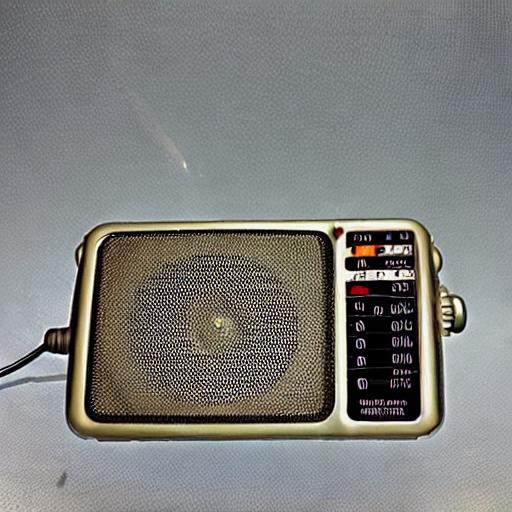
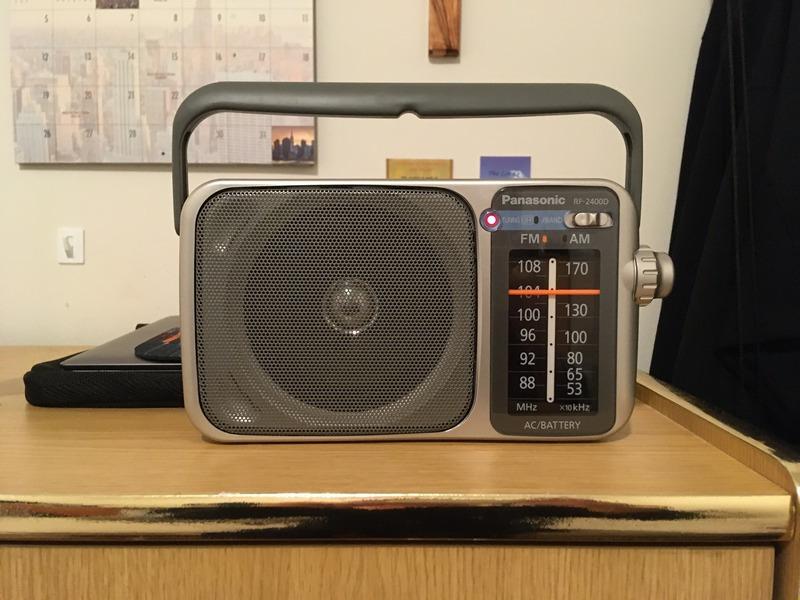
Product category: radio
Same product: no